Chianti tramway

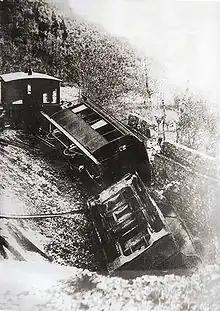
Incident of 13 November 1907

Travelers also had to face new problems: on 7 April 1900, the operating company was heavily fined because the 7:06 p.m. train left at 7:40 p.m. This had happened after workers with reduced fare tickets, unable to find space, had invaded the first-class carriages, to the dismay of wealthy travelers who reported the matter to the authorities and who were not satisfied even after at the Jasmine station the local stationmaster had another second-class carriage added for the invading workers. The first-class travelers made further grievances and at that point a second fine was raised for irregular composition of the convoy.